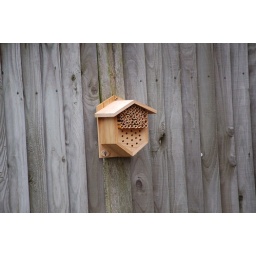
This cute little house was by the cafe where we enjoyed a hot chocolate before going home.